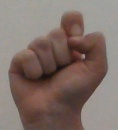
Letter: fa